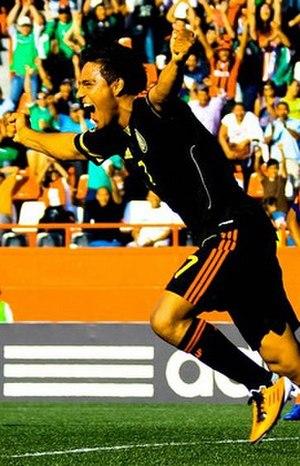
Javier Cortés est un footballeur mexicain né le 20 juillet 1989 à Mexico. Il évolue au poste de milieu de terrain au Pumas UNAM.